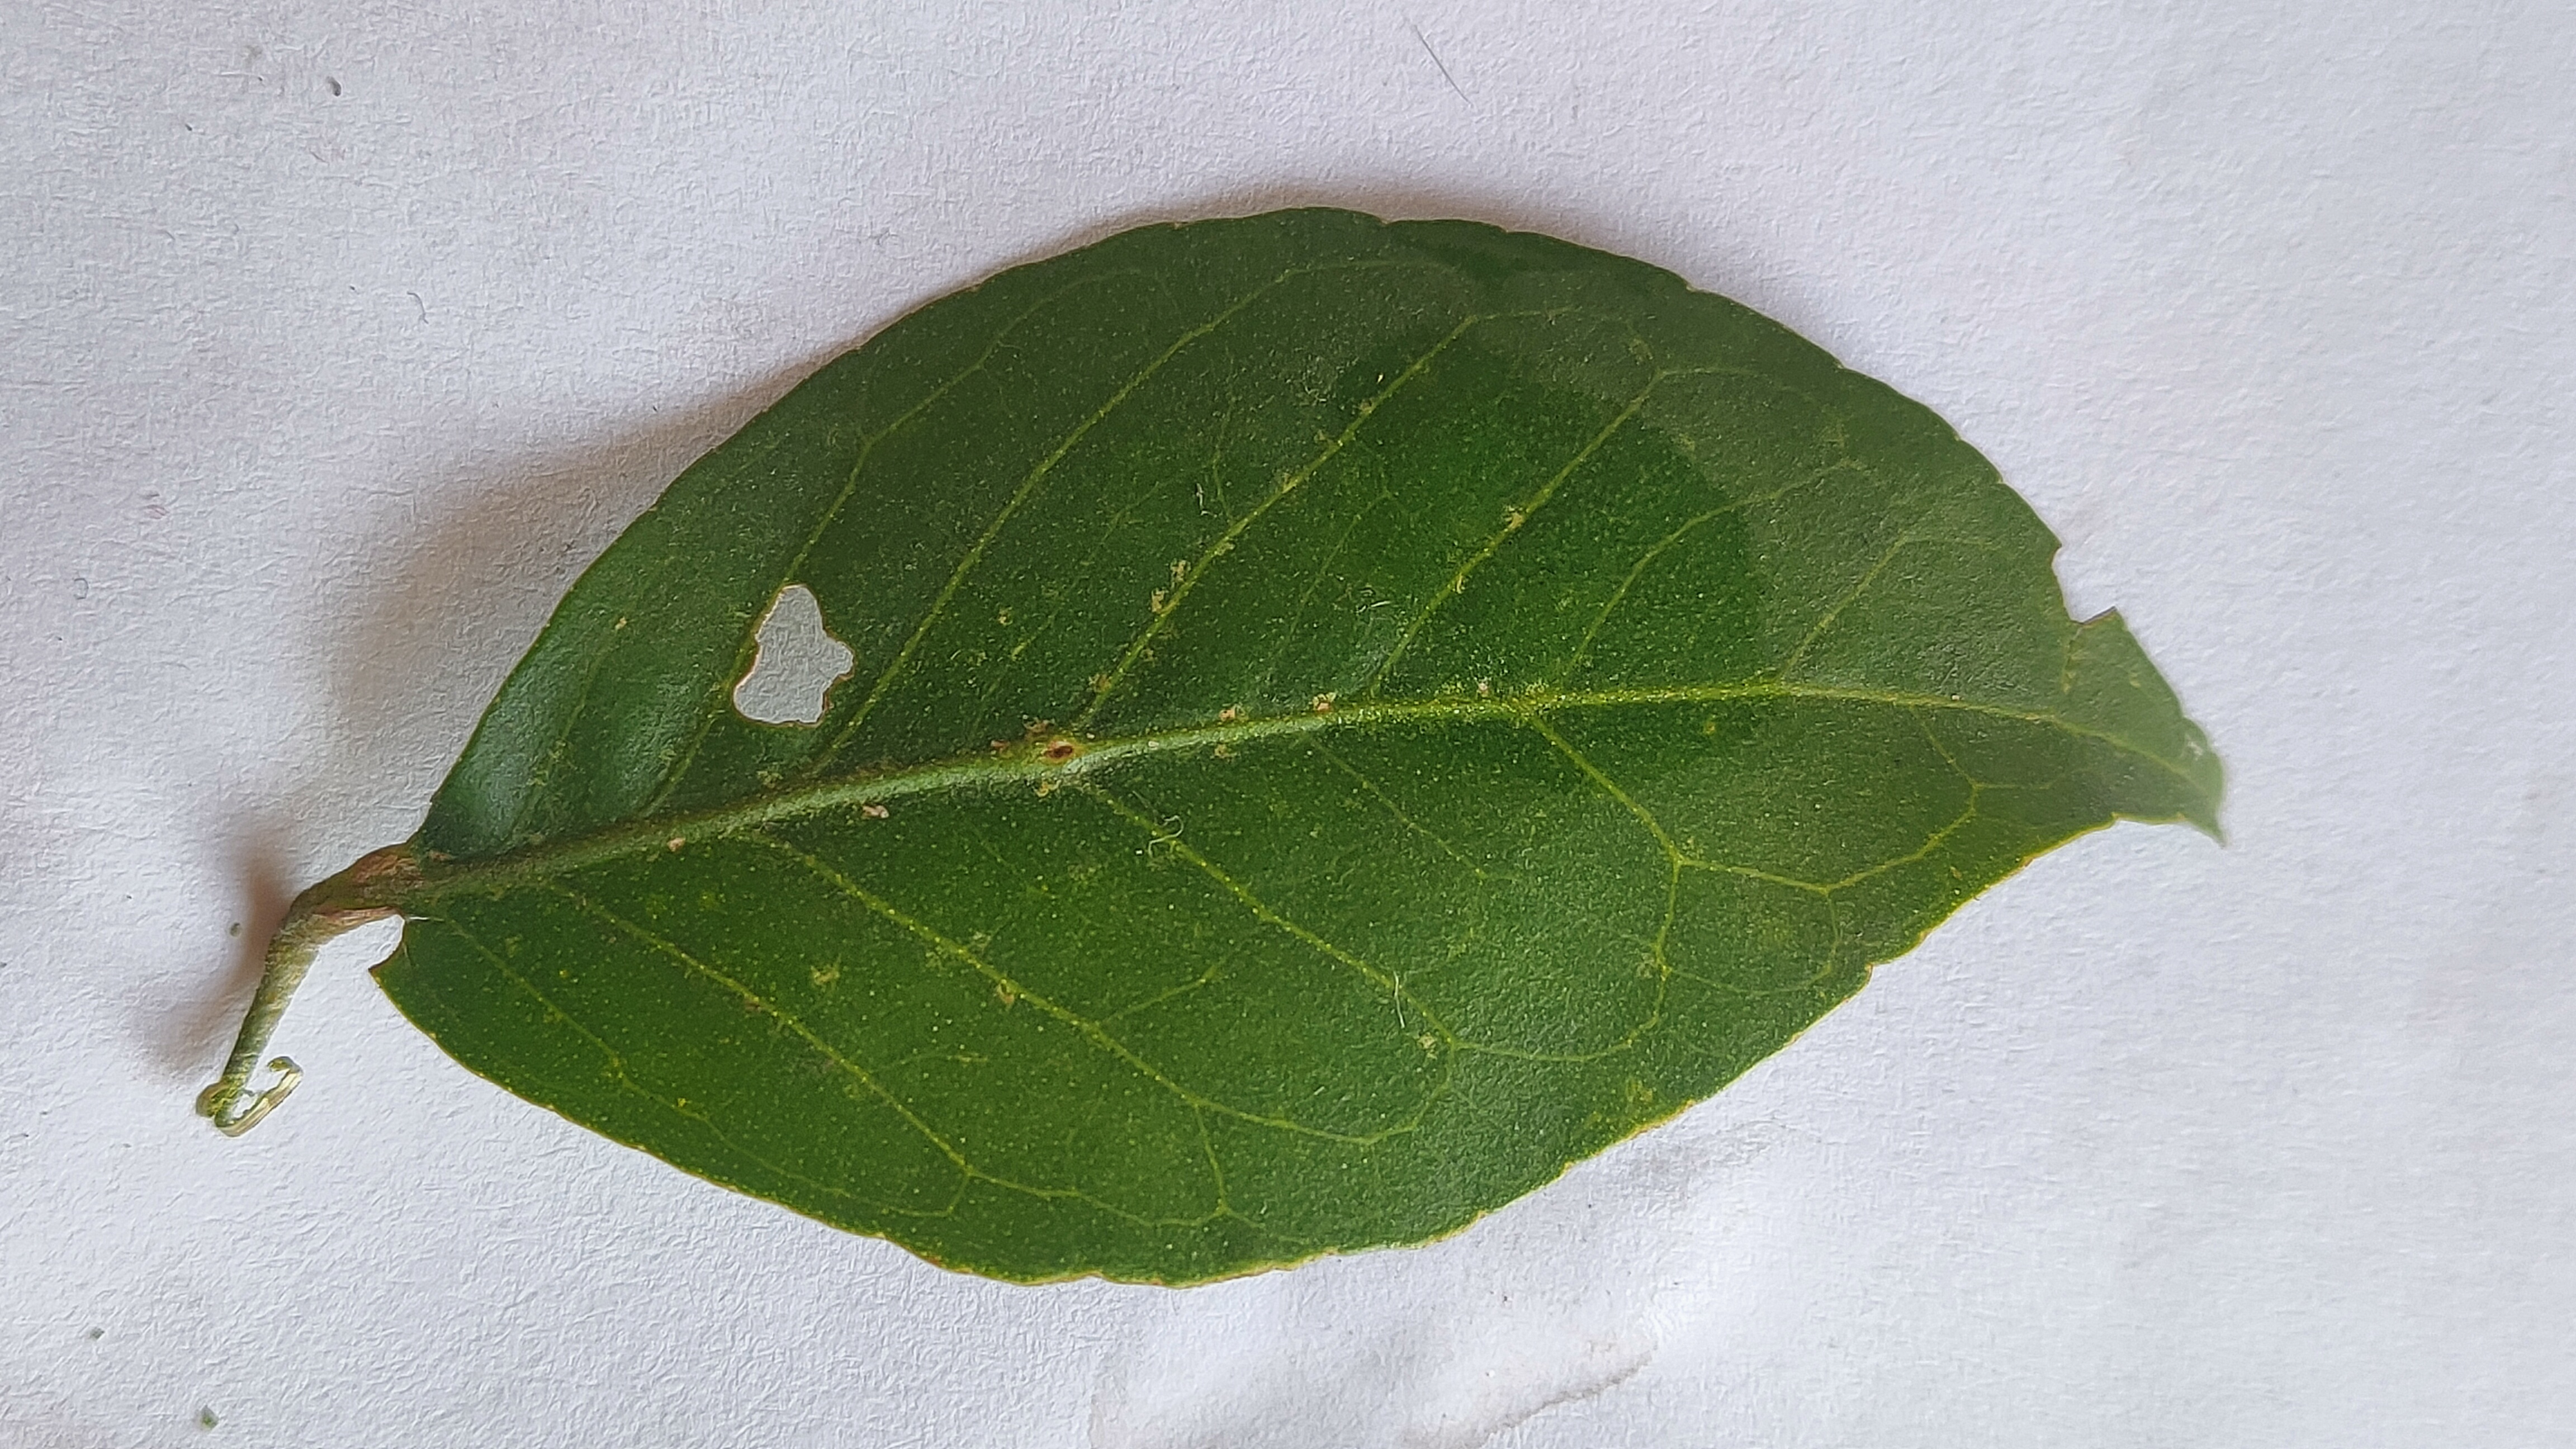
Leaf variety: Aegle marmelos